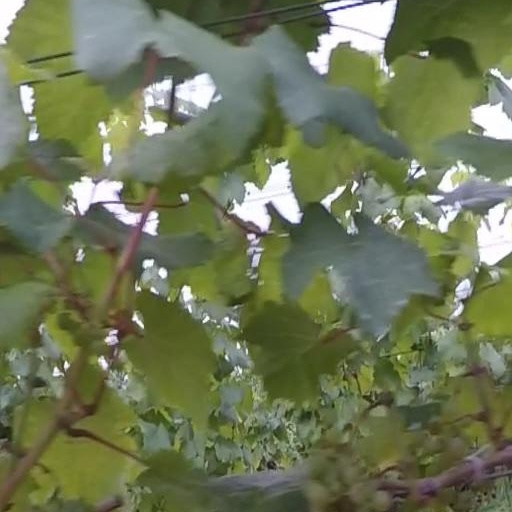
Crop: grape